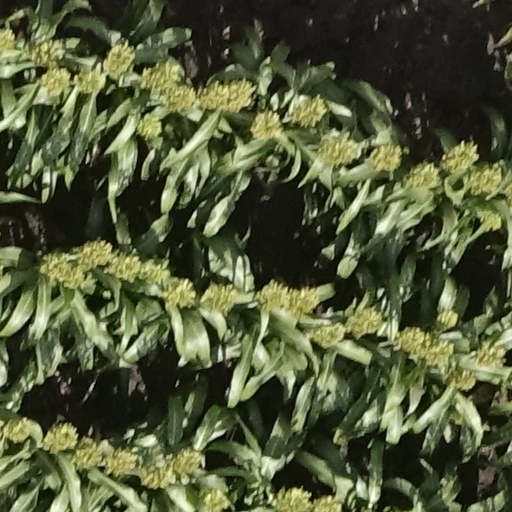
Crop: sorghum